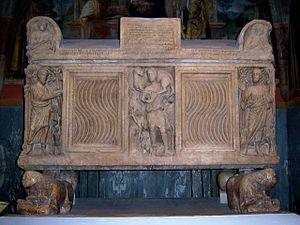
Tolentino est une commune d'environ 18 870 habitants de la province de Macerata dans les Marches en Italie. La ville est connue en France pour avoir donné son nom au traité de paix, signé le 19 février 1797 entre la première République française et les États pontificaux.